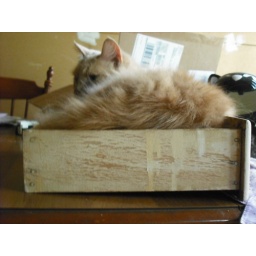
orange furry cat sleeping in drawer